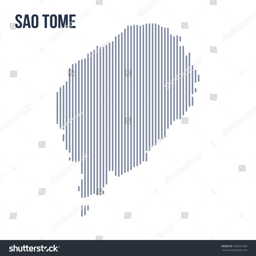
vector abstract hatched map with vertical lines isolated on a white background .